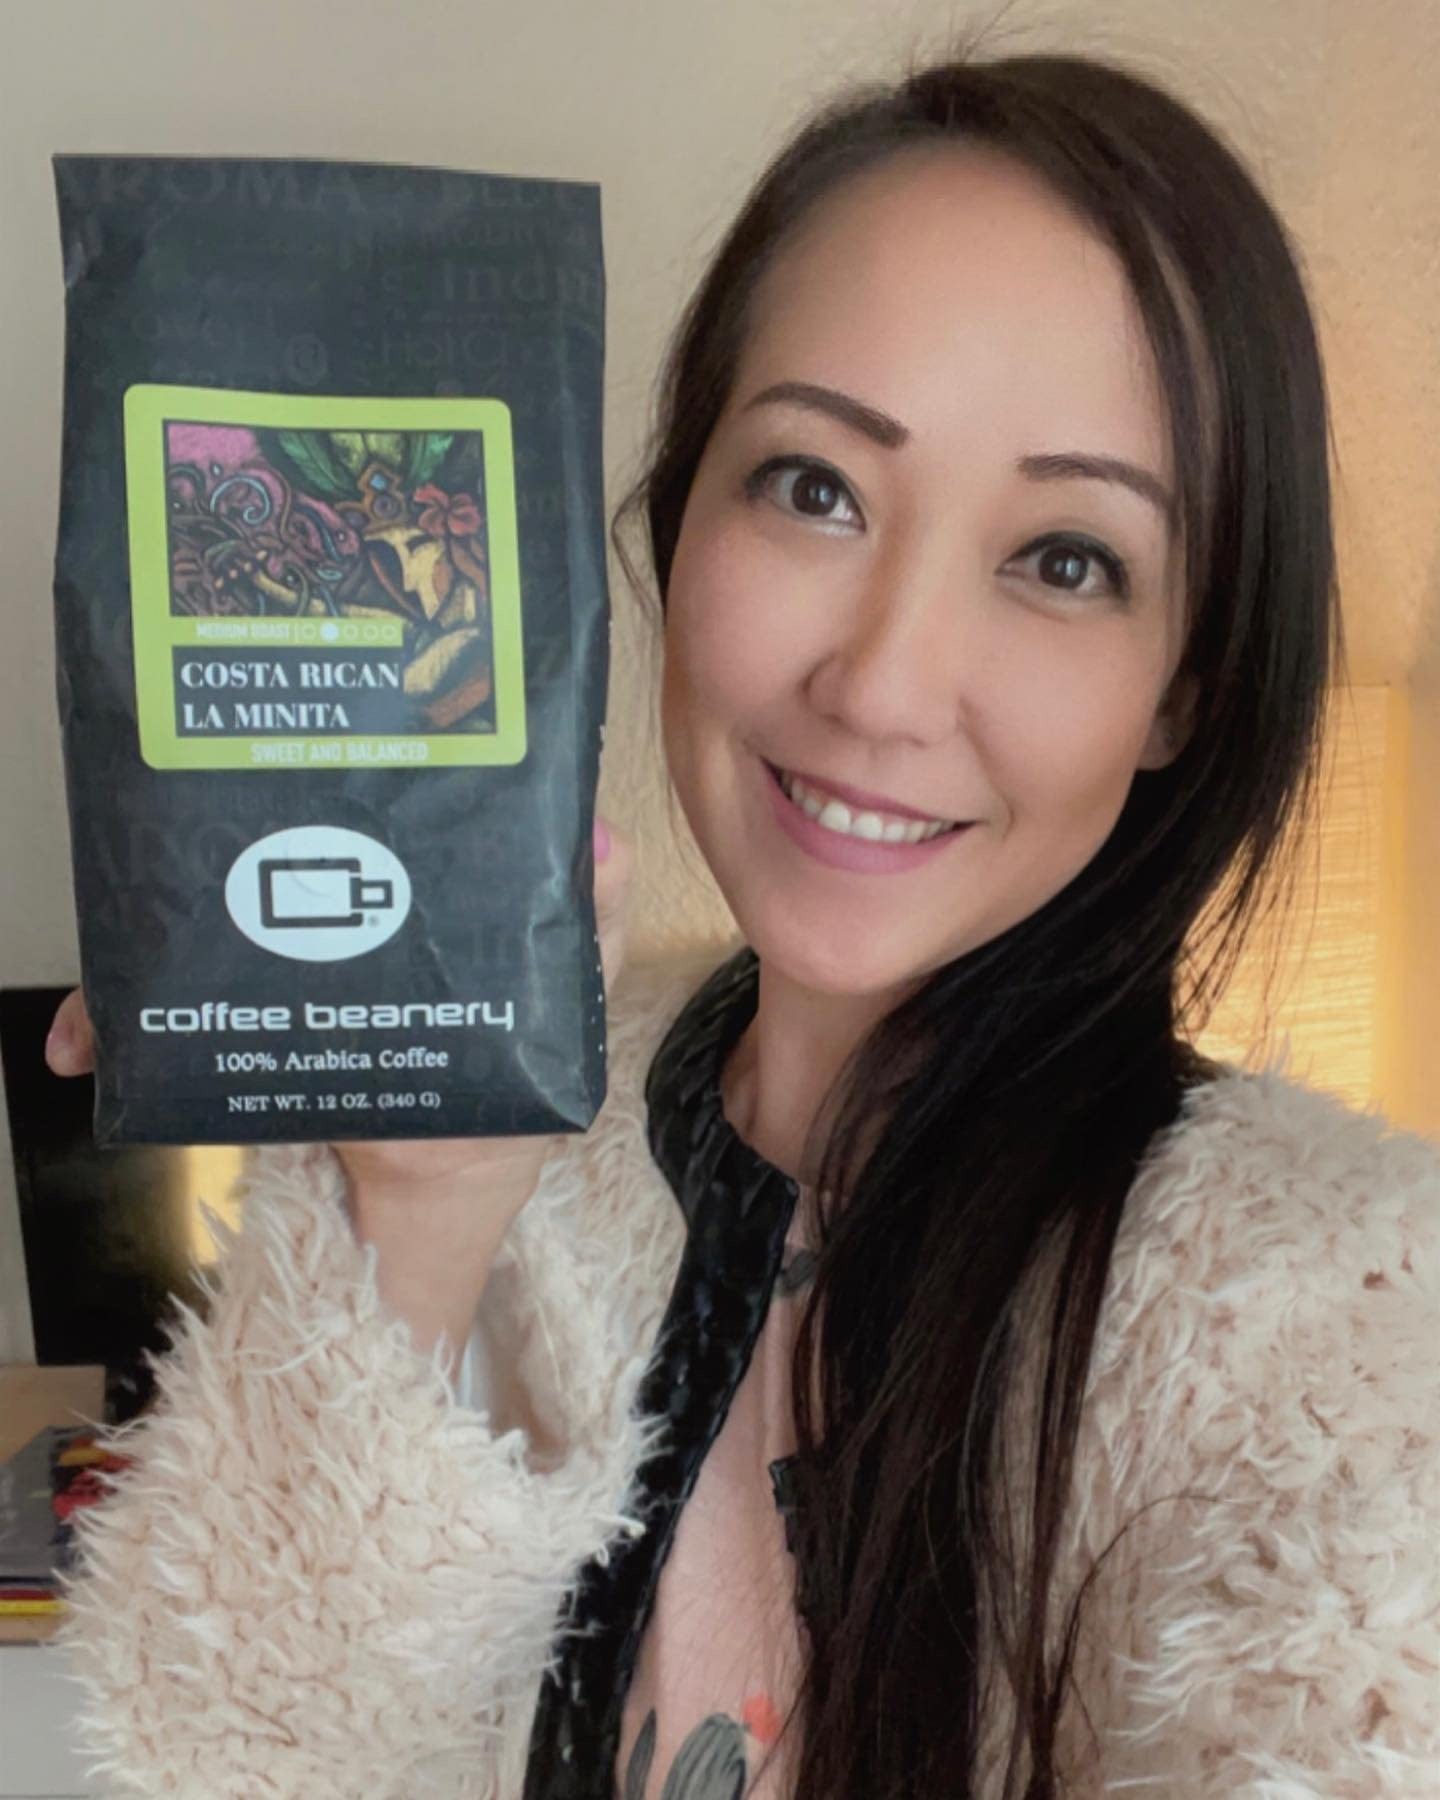
Item Name: Costa Rican La Minita Specialty Coffee | (1)12oz. Coffee - Medium Roast (Whole Bean)
Bullet Point 1: Our Costa Rican La Minita specialty coffee has a medium body with brilliant acidity and the sweet flavors of citrus, caramelized sugar, and creamy chocolate.
Bullet Point 2: Impeccably balanced with a long and satisfying finish, this coffee is sure to be one of your favorites. This coffee has a sweet and highly acidic flavor, a smooth and rich body, and a chocolatey, clean aftertaste.
Bullet Point 3: The Coffee Beanery has the highest standards in the industry when it comes to providing the finest specialty coffees in the world. We believe the real artistry in producing the perfect bean is in the right roast for each variety.
Bullet Point 4: Our master roaster roasts each of our specialty coffees to the peak of its taste potential — choosing from a wide range of roasts. The result? Some of our specialty arabica coffees are slightly sweet. Others have a bit of snap.
Bullet Point 5: But each one of our fine specialty coffees has its own distinctive flavor components that are enhanced by our roasting expertise.
Product Description: Our Costa Rican La Minita specialty coffee has a medium body with brilliant acidity and the sweet flavors of citrus, caramelized sugar, and creamy chocolate. Impeccably balanced with a long and satisfying finish, this coffee is sure to be one of your favorites. This coffee has a sweet and highly acidic flavor, a smooth and rich body, and a chocolatey, clean aftertaste. The Coffee Beanery has the highest standards in the industry when it comes to providing the finest specialty coffees in the world. We believe the real artistry in producing the perfect bean is in the right roast for each variety. Our master roaster roasts each of our specialty coffees to the peak of its taste potential — choosing from a wide range of roasts. The result? Some of our specialty arabica coffees are slightly sweet. Others have a bit of snap. Still others display a complex, earthy flavor. But each one of our fine specialty coffees has its own distinctive flavor components that are enhanced by our roasting expertise.
Value: 12.0
Unit: Ounce

Price: 17.45